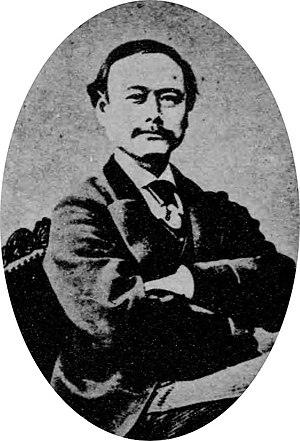
Kawaji Toshiyoshi, né le 17 juin 1834 dans le domaine de Satsuma au Japon et décédé à l'âge de 46 ans le 13 octobre 1879 à Tokyo, est un samouraï japonais pendant le shogunat Tokugawa qui devint militaire puis bureaucrate pendant l'ère Meiji. Il contribua significativement à moderniser le système policier de l'empire du Japon.